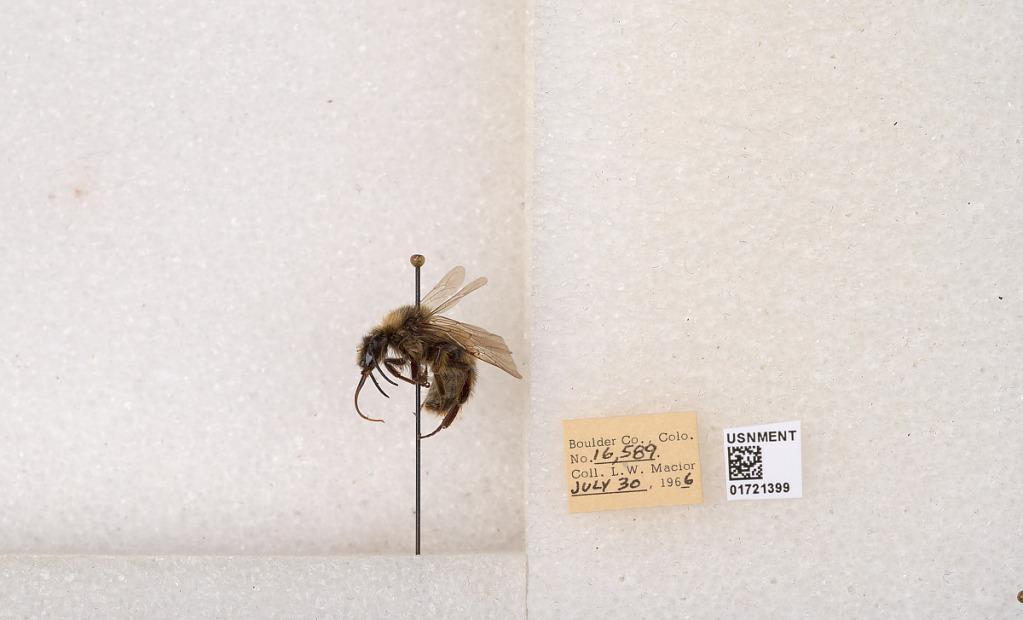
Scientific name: Bombus kirbyellus
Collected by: L. Macior
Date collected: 1966-7-30
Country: United States
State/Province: Colorado
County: Boulder
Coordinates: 40.0925, -105.358